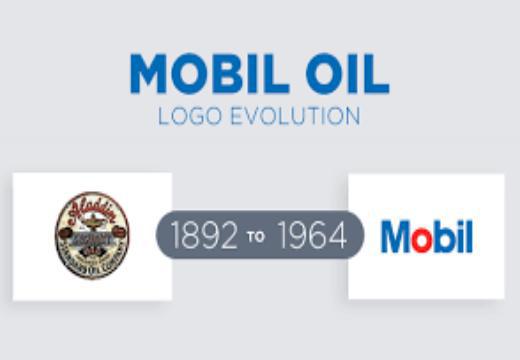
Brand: mobil
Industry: Necessities